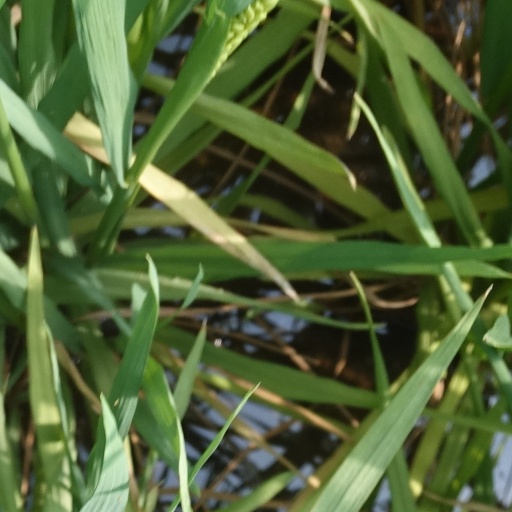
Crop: rice